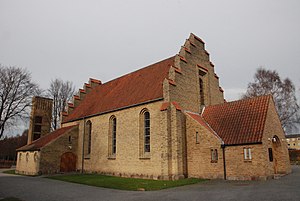
Fredens Kirke (Svendborg)
Fredens Kirke
Fredens Kirke, Fredens Sogn, Sunds Herred, Svendborg Amt, Danmark.
Grundstenen til Fredens Kirke blev lagt 16. oktober 1931. Kirken er tegnet af arkitekt Andreas Jensen som en model af den gamle, nu nedrevne klosterkirke, der i sin tid lå ca. hvor nu Svendborg Posthus ligger.